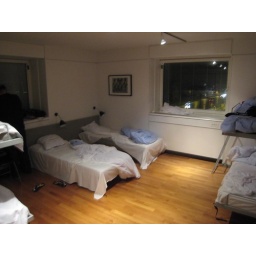
Hostel (room for 6) in Copenhagen. I stayed in a bed hung from wall to the right.